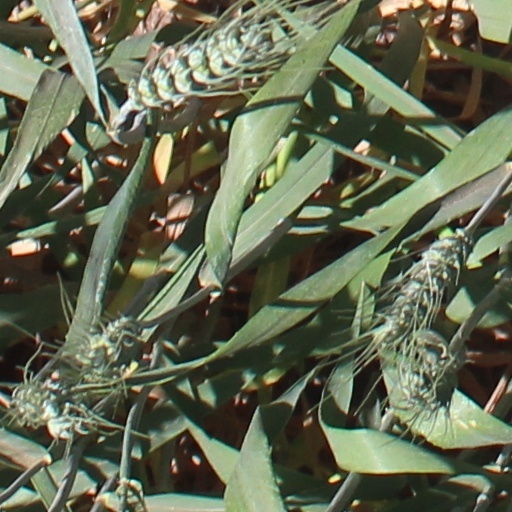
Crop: wheat